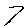
Label: 7